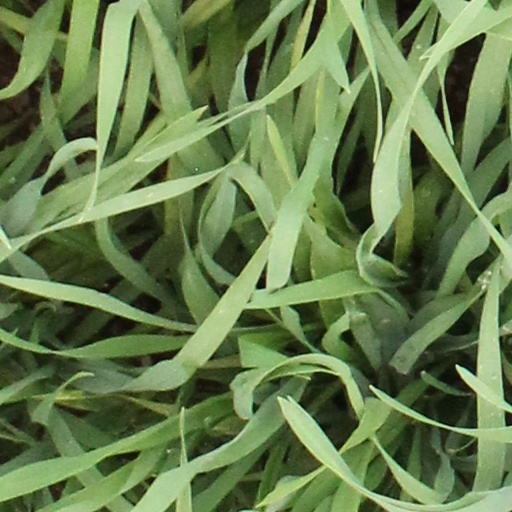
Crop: wheat